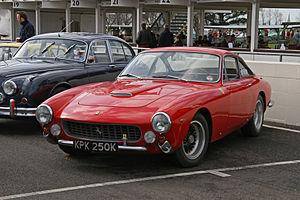
Ferrari 250 GT Lusso
Les Ferrari 250 sont une série emblématique d'automobiles de course et de Grand Tourisme produites par le constructeur italien Ferrari du début des années 1950 au milieu des années 1960. Cette appellation fait directement référence à leur inhabituelle mais « prodigieuse mécanique » pour l'époque, un moteur V12 « Colombo » — du nom de son concepteur Gioacchino Colombo — d'une cylindrée unitaire de 250 cm³.
La Ferrari 250 GT Lusso, parfois dénommée GTL ou GT/L — à ne pas confondre avec la Berlinetta Lusso, version spéciale de la 250 GT Berlinetta SWB — est une automobile de tourisme produite par le constructeur italien Ferrari. Déclinaison plus spacieuse et surtout plus luxueuse de la berlinette 250 GT, la 250 GT Lusso, qui n'est pas destinée à la compétition en Grand Tourisme, est considérée comme l'un des plus élégants modèles de Ferrari.